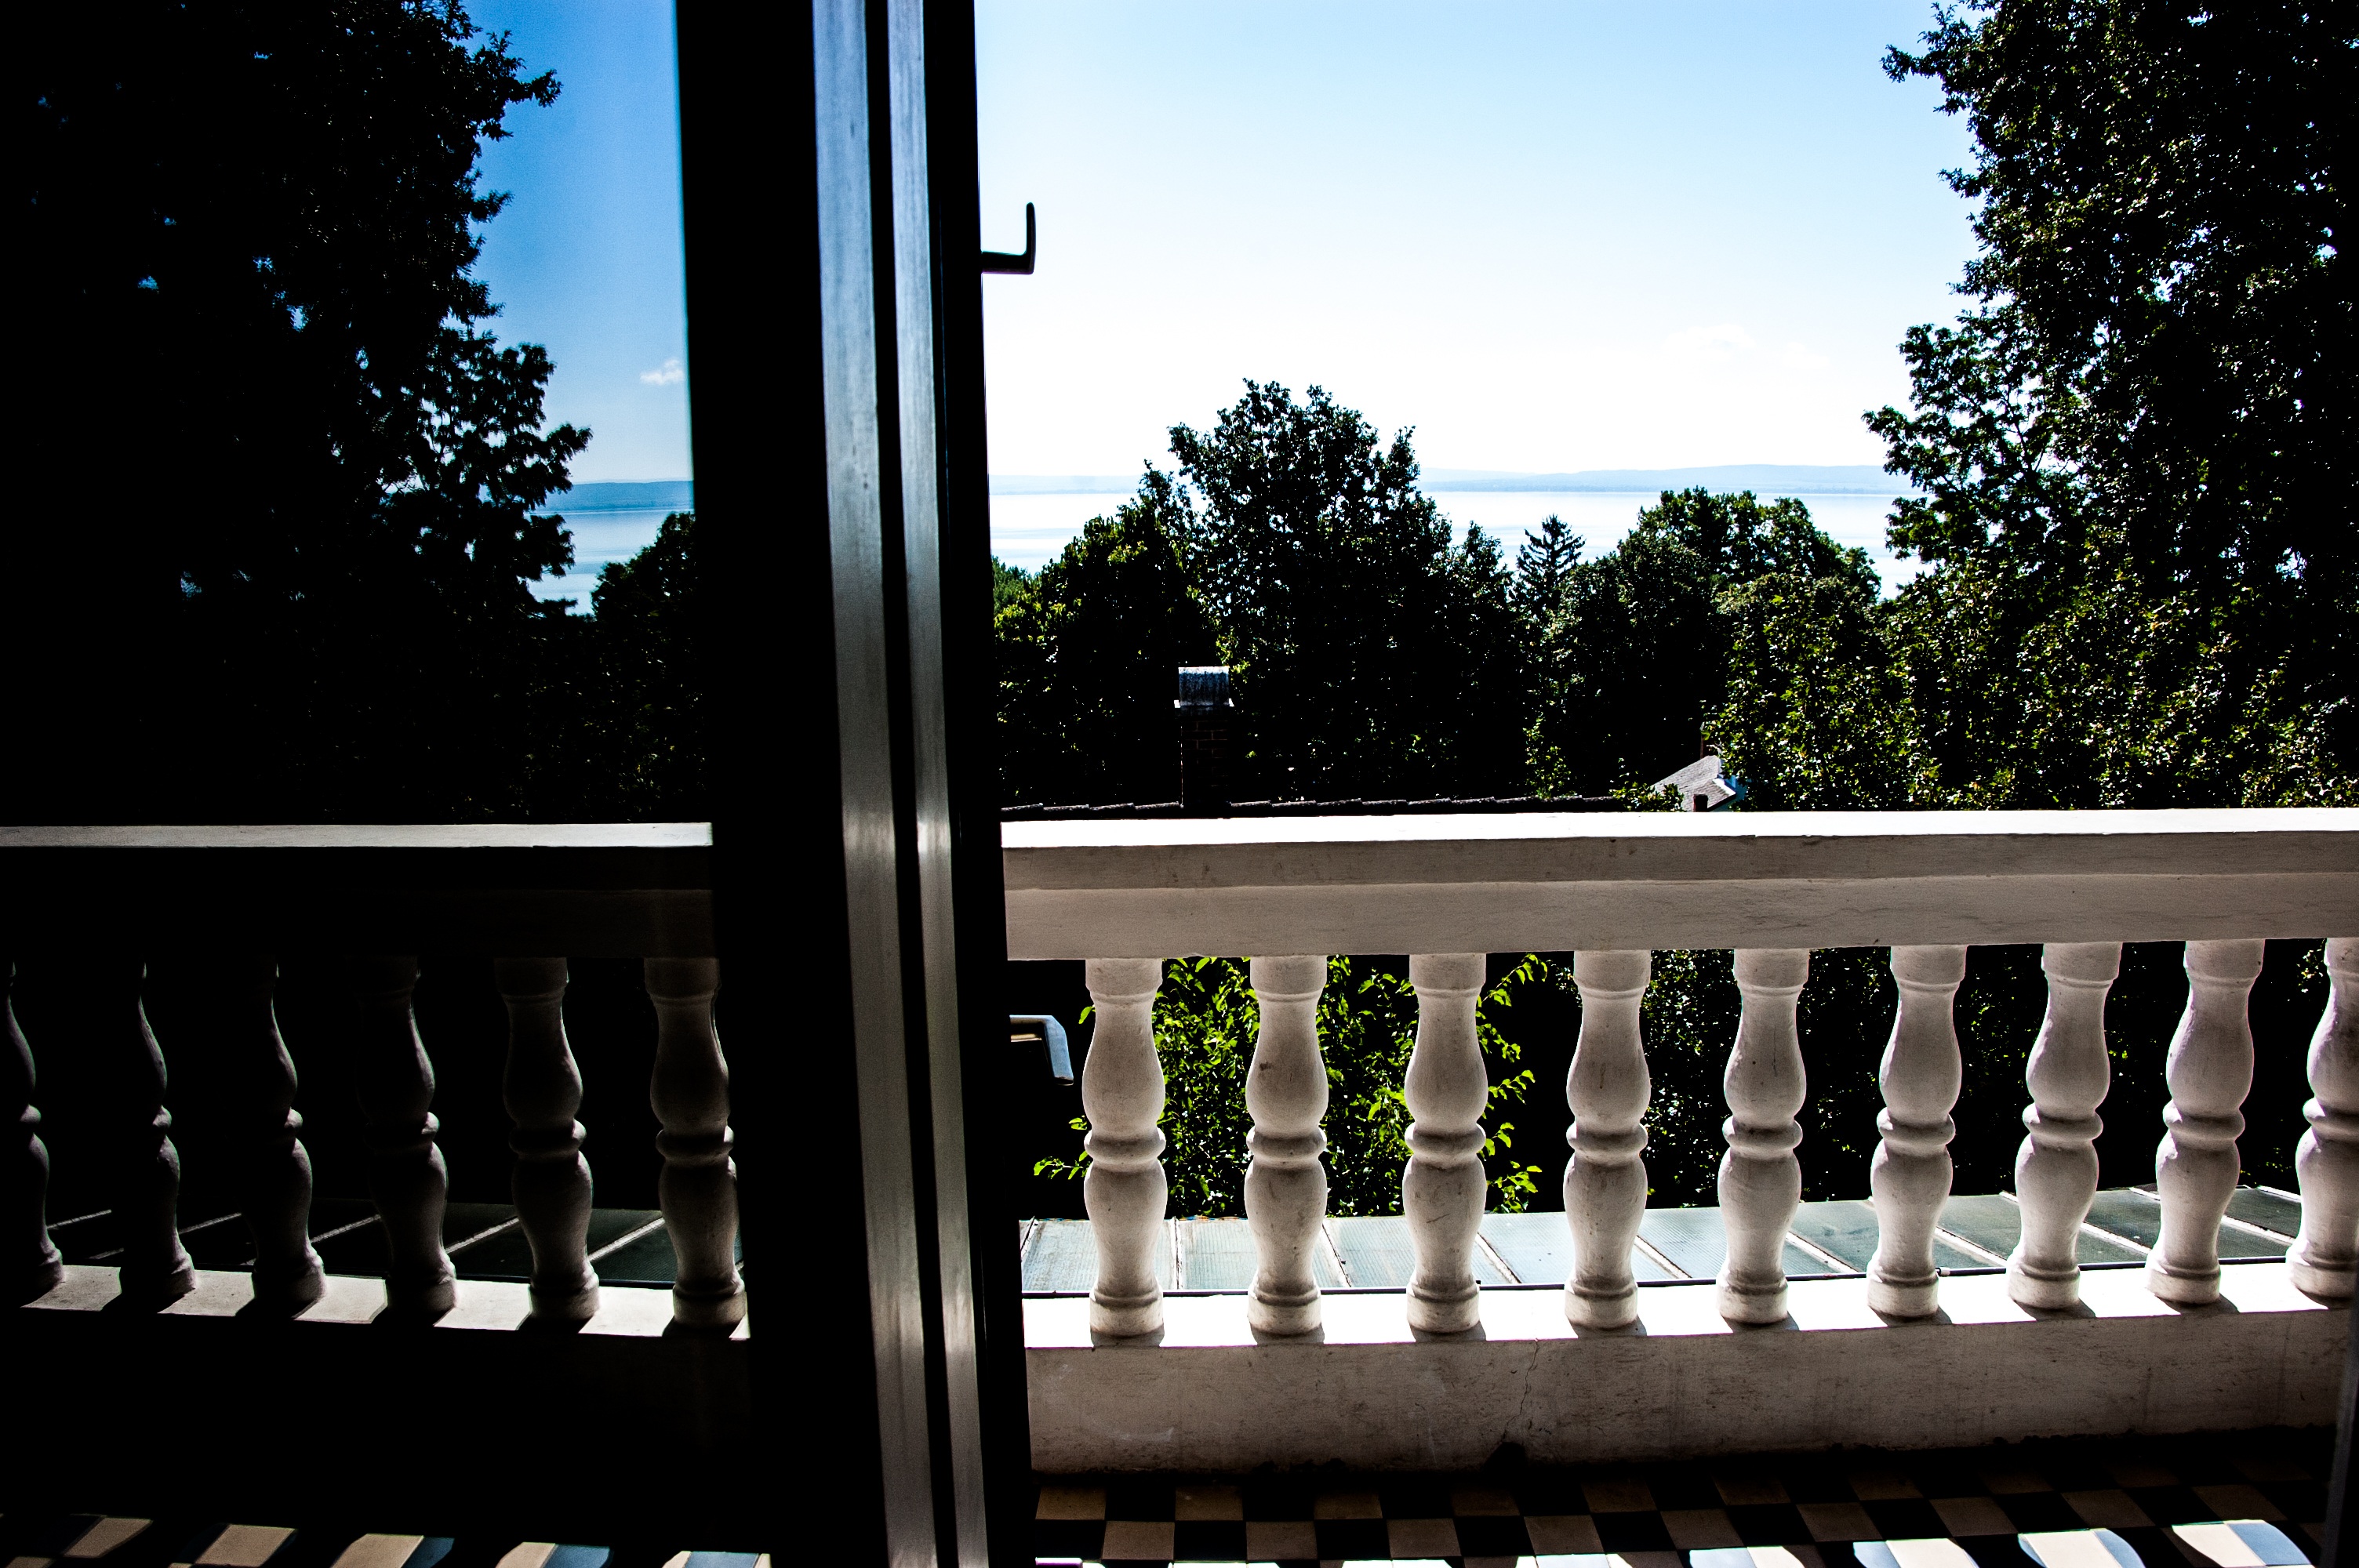
house, building, home, summer, relax, natural, terrace, see, estate, terasse, outdoor structure